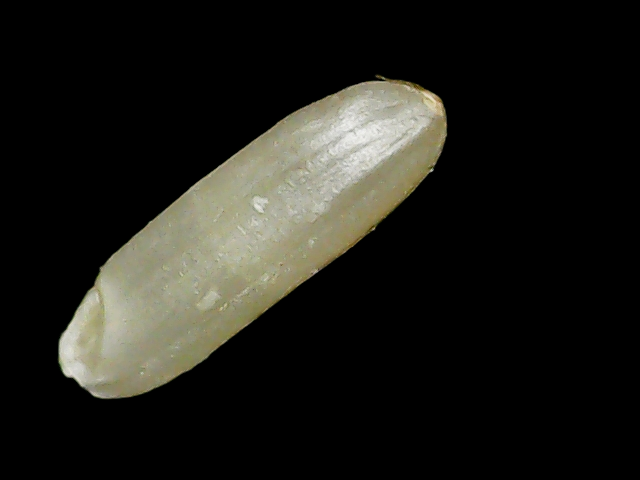
Rice variety: Binadhan14